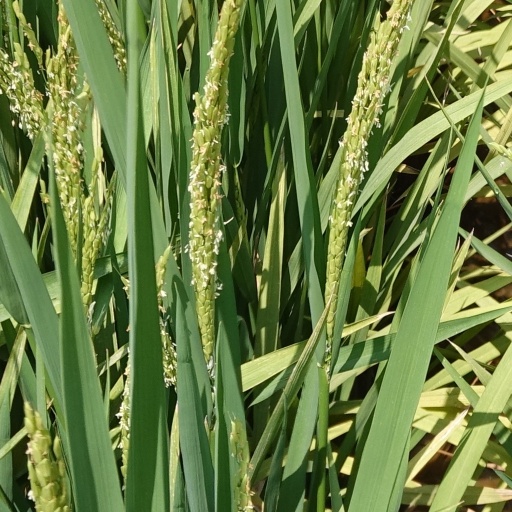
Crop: rice